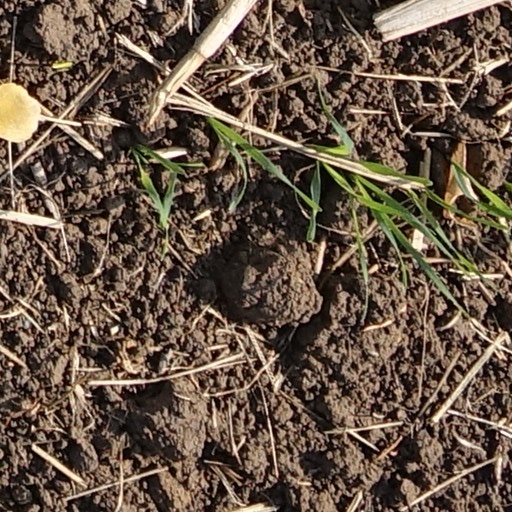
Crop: wheat